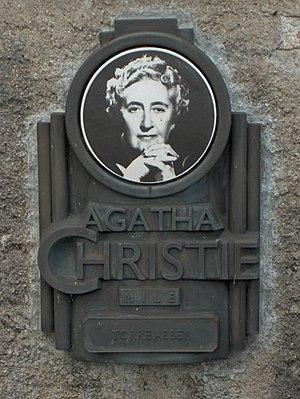
Plaque en l'honneur d'Agatha Christie, sur un mur extérieur de Torre Abbey, à Torquay Suomi: Agatha Christien muistolaatta Torre Abbeyssa, Torquayssa.